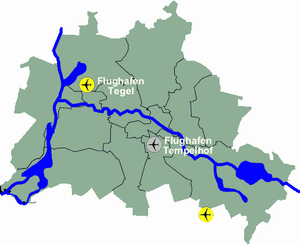
Flughafen Berlin-Schönefeld
Placeringen af Berlins lufthavne.
Flughafen Berlin-Schönefeld, også benævnt Berlin-Schönefeld International Airport eller blot Berlin-Schönefeld, er en international lufthavn beliggende i Schönefeld i kommunen Dahme-Spreewald i Brandenburg, Tyskland, umiddelbart syd for grænsen til Berlin og ca. 18 km. fra Berlins centrum. Schönefeld betjente 6.059.343 passagerer i 2006. En stor del af lufthavnens trafik udgøres af internationale charter- og lavprisfly. I tilknytning til lufthavnen findes en S-Bahn-station.